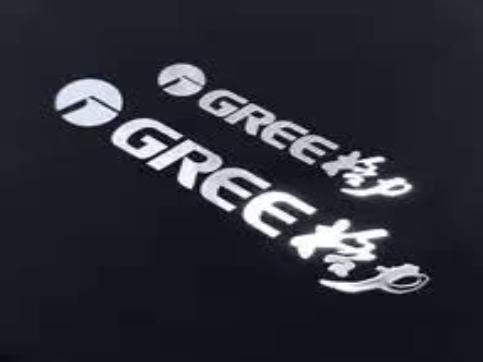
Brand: gree-2
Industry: Electronic